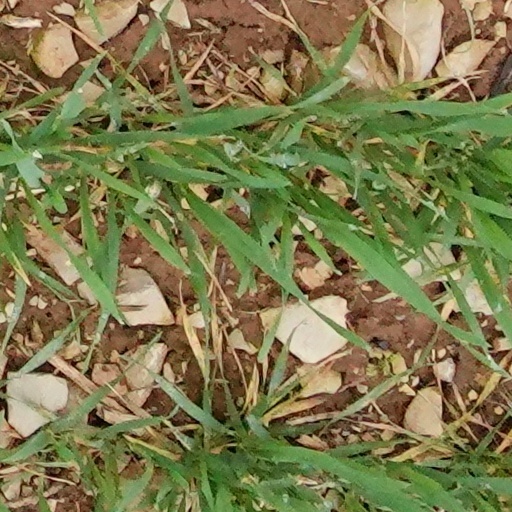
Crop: wheat